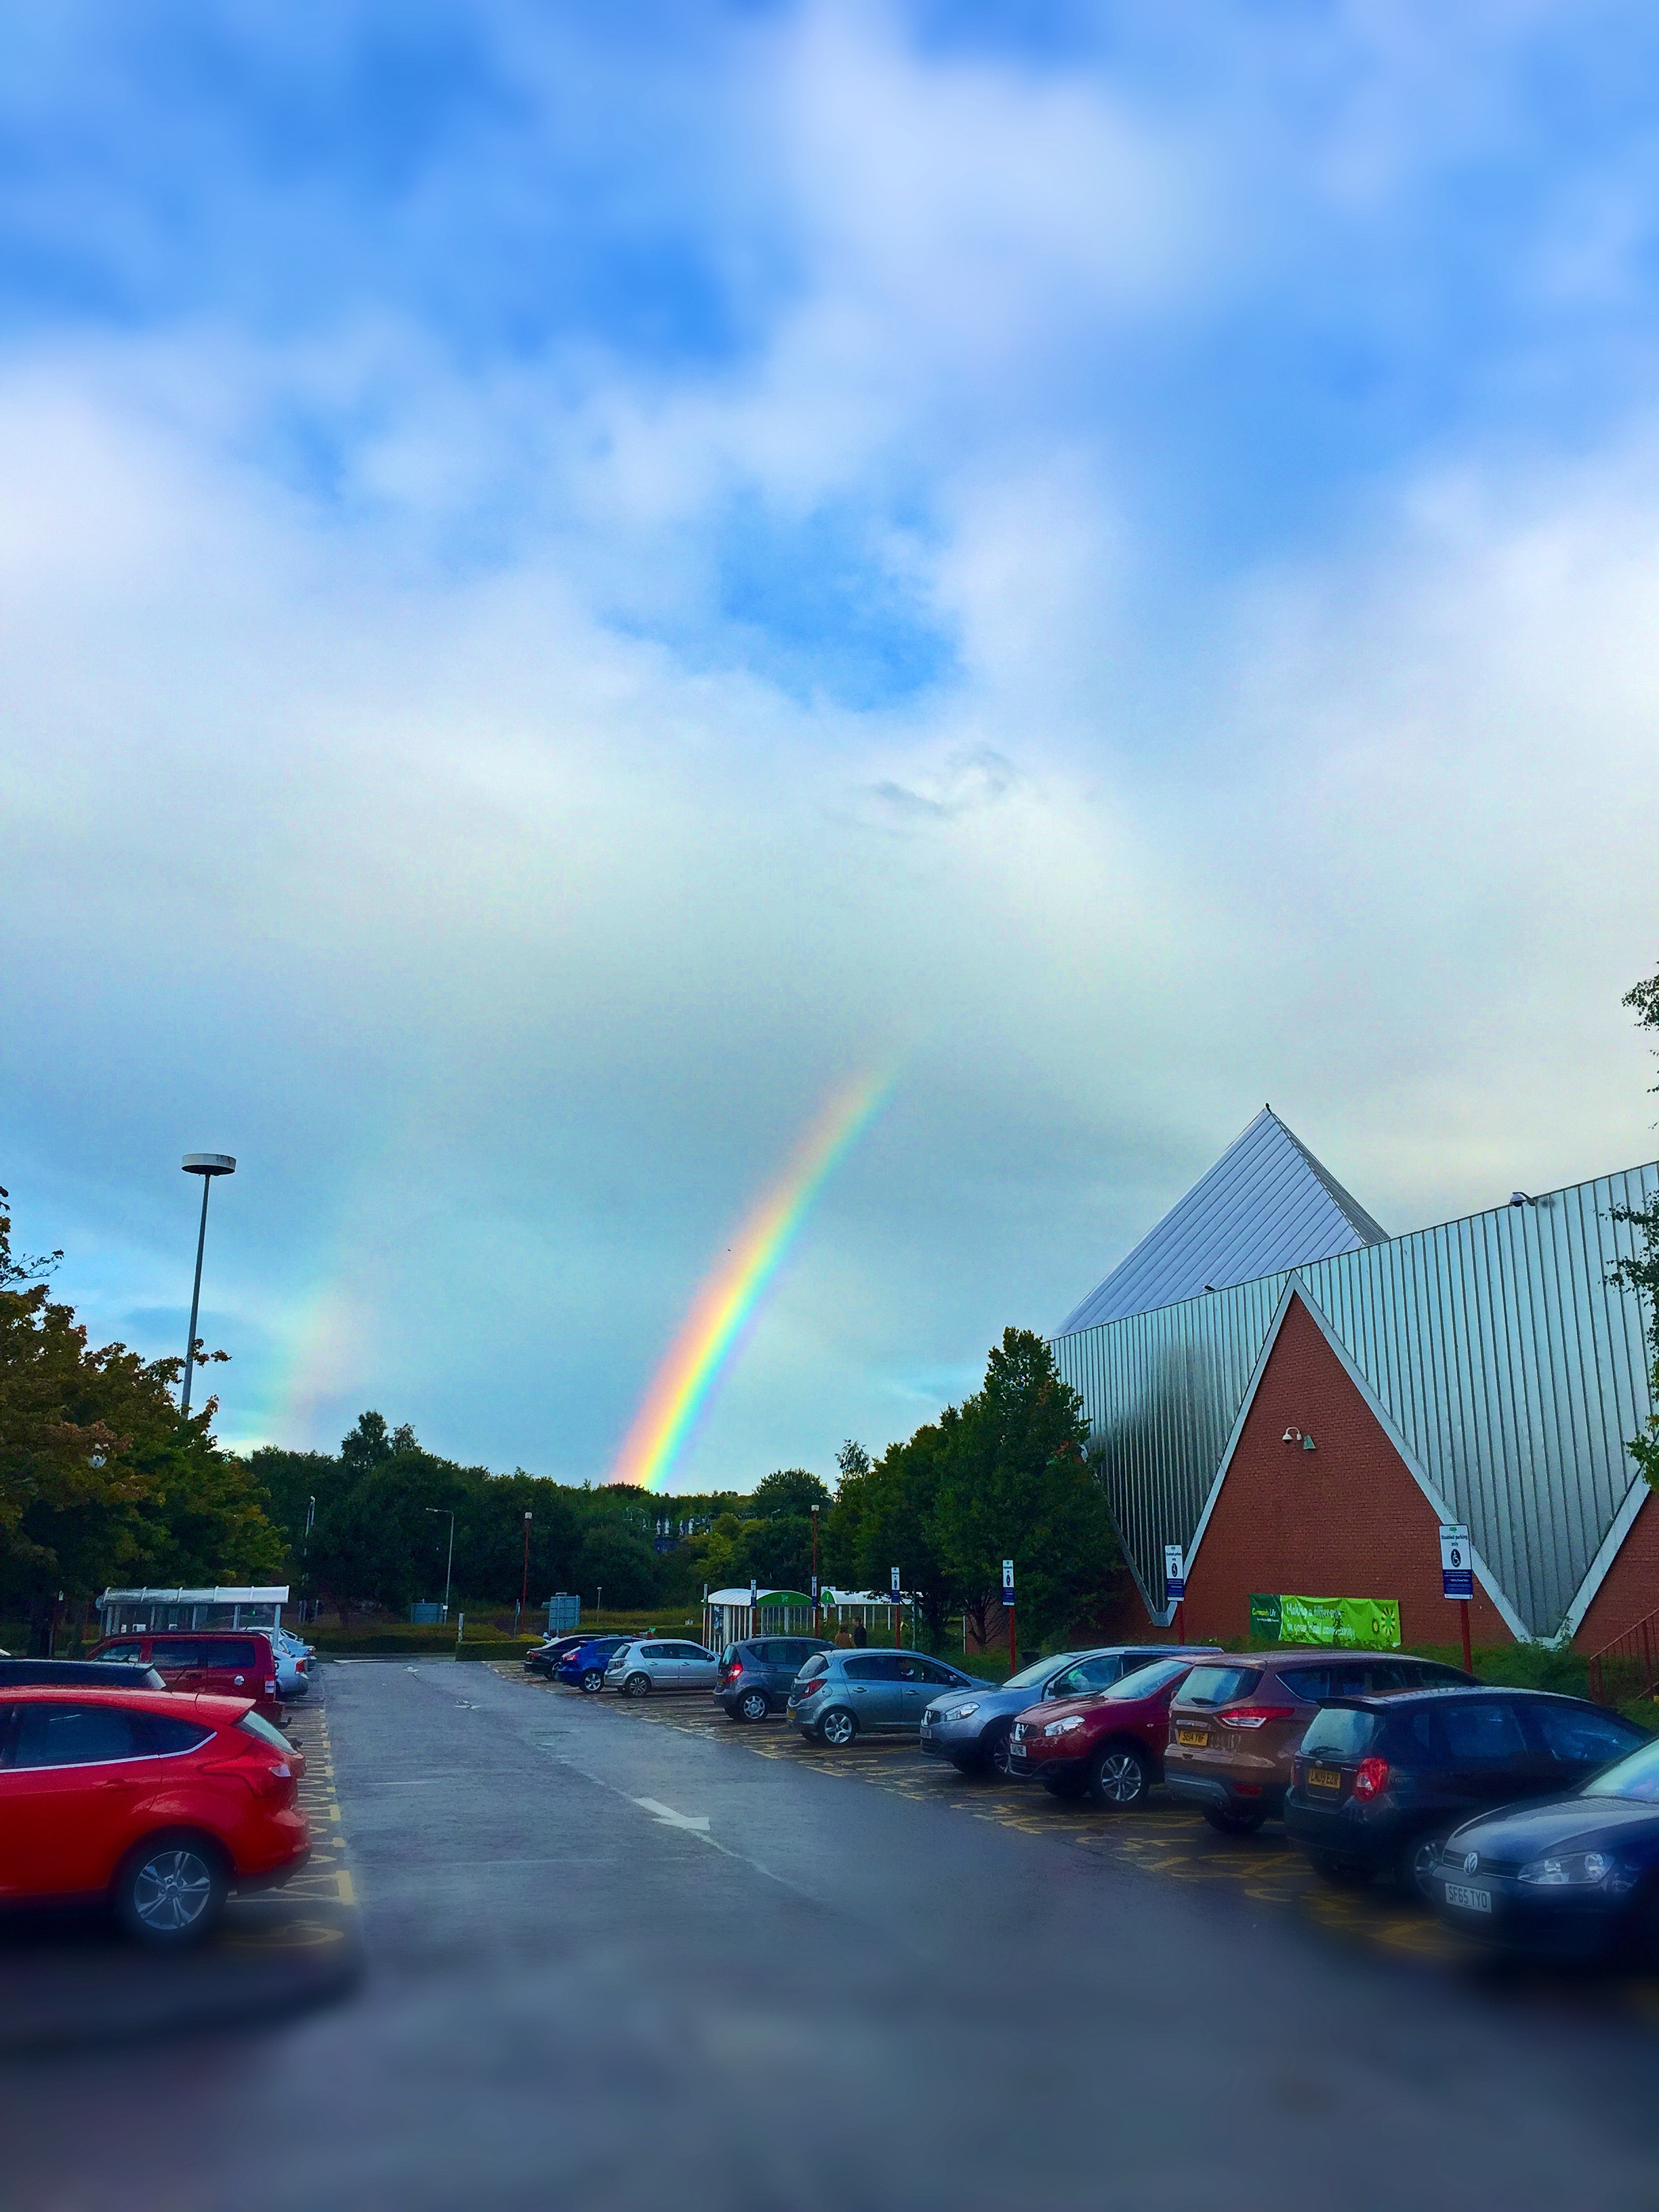
cloud, structure, sky, vehicle, stadium, rainbow, meteorological phenomenon, atmosphere of earth, sport venue